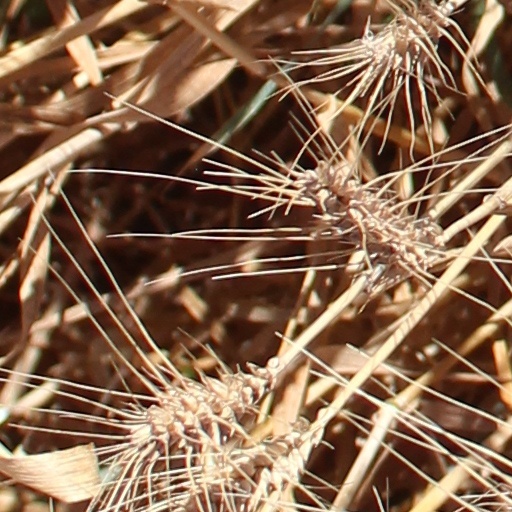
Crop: wheat